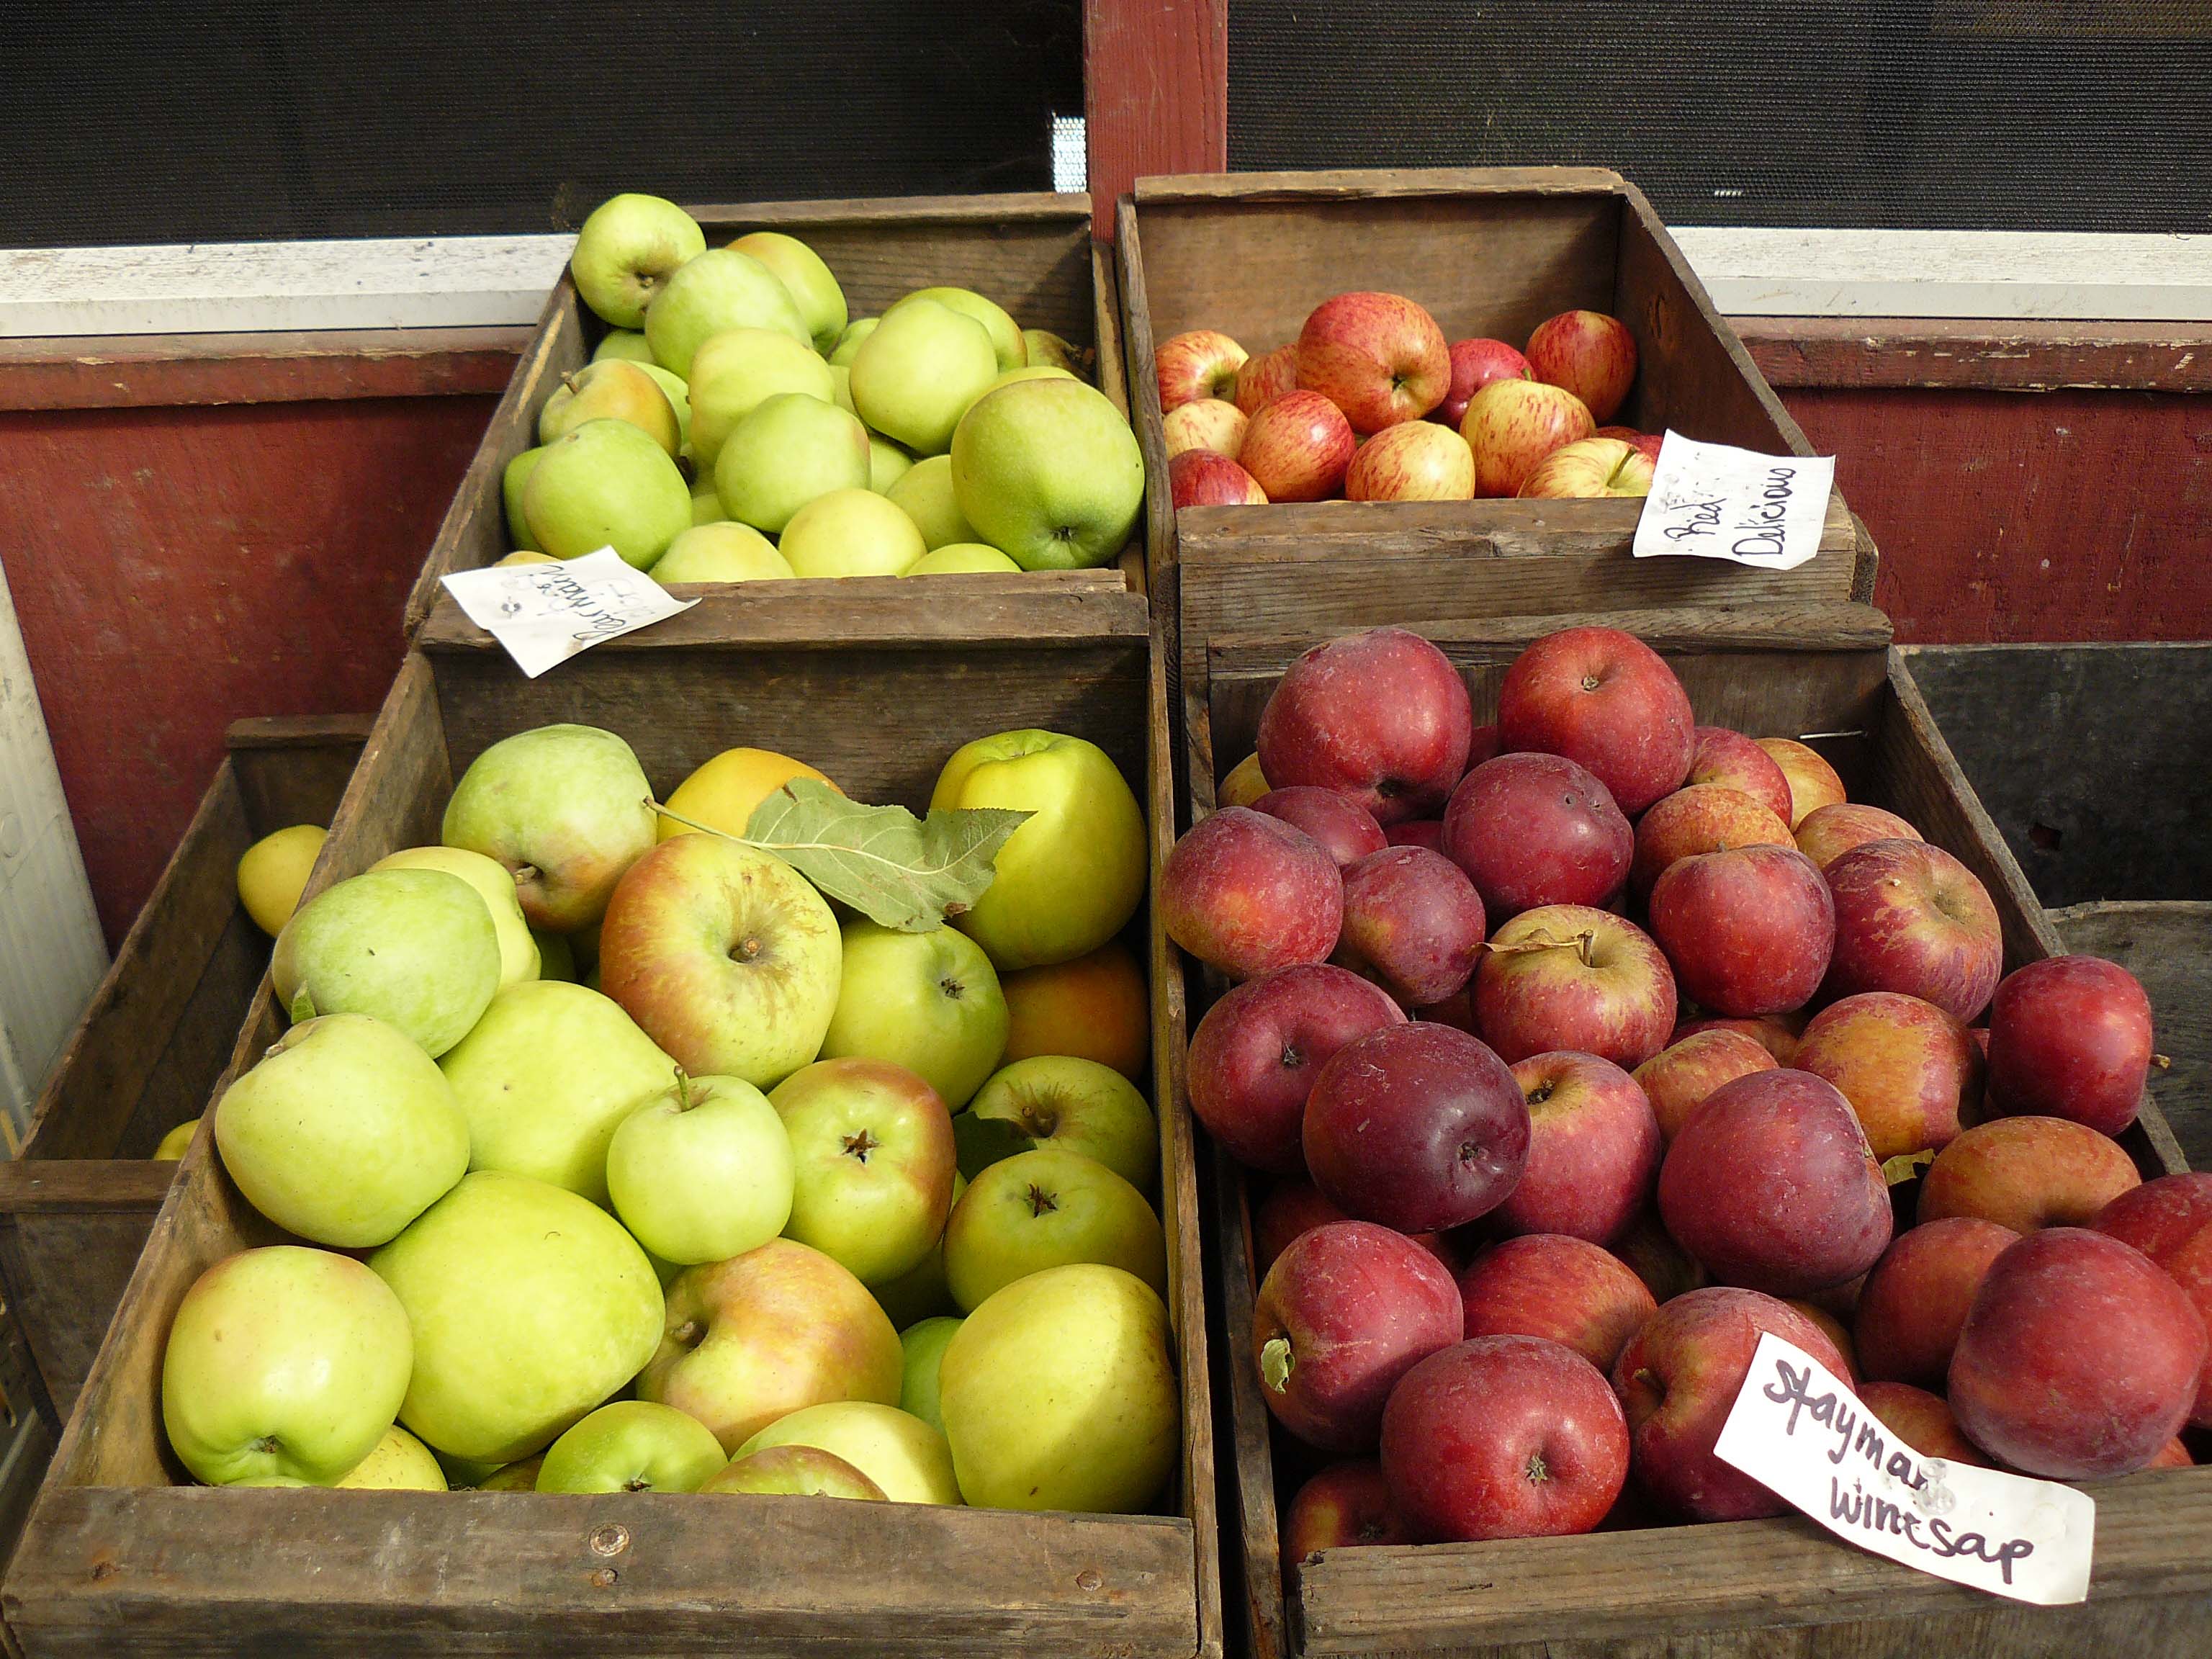
apple, plant, fruit, fall, food, produce, autumn, apples, gopher, seecanyonapples, glenapples, flowering plant, rose family, local food, land plant